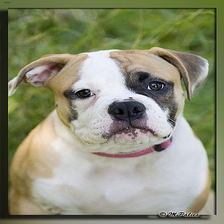
Species: dog
Breed: american bulldog